Guanajuato (city)

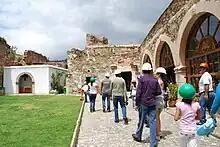
Tourists visiting the Bocamina mine

The mines that made Guanajuato rich are inside and just outside the city proper. A number of these mines gave rise to small communities with their own churches; these still exist with other institutions such as museums. The best-known mines gave their names to a number of the city's oldest neighborhoods such as Cata, Rayas y Mellado, La Pastita, San Luisito and Valenciana. Some of these mines are open to the public for tours. The first significant mine was called San Bernabé, which brought thousands of adventurers to Guanajuato and led to the discovery of other mineral deposits. This mine functioned from the 16th century until 1928. The remains of this mine can still be found in the small village of La Luz just outside the city.